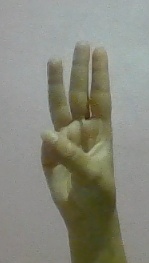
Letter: thaa